Railways in Melbourne

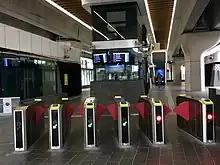
Myki fare gates at Clayton station in January 2021.

A rail link to Melbourne Airport has been proposed repeatedly since the airport's construction, with a variety of routes and service models suggested, but construction has never commenced. In July 2018, the Federal and State Governments each pledged A$5 billion (for a total of A$10 billion) to construct a rail link. The Federal Government proposed four possible routes for the link, with one proposal running via a direct tunnel to Highpoint Shopping Centre and the others linking to existing stations in Broadmeadows, Flemington or Sunshine.